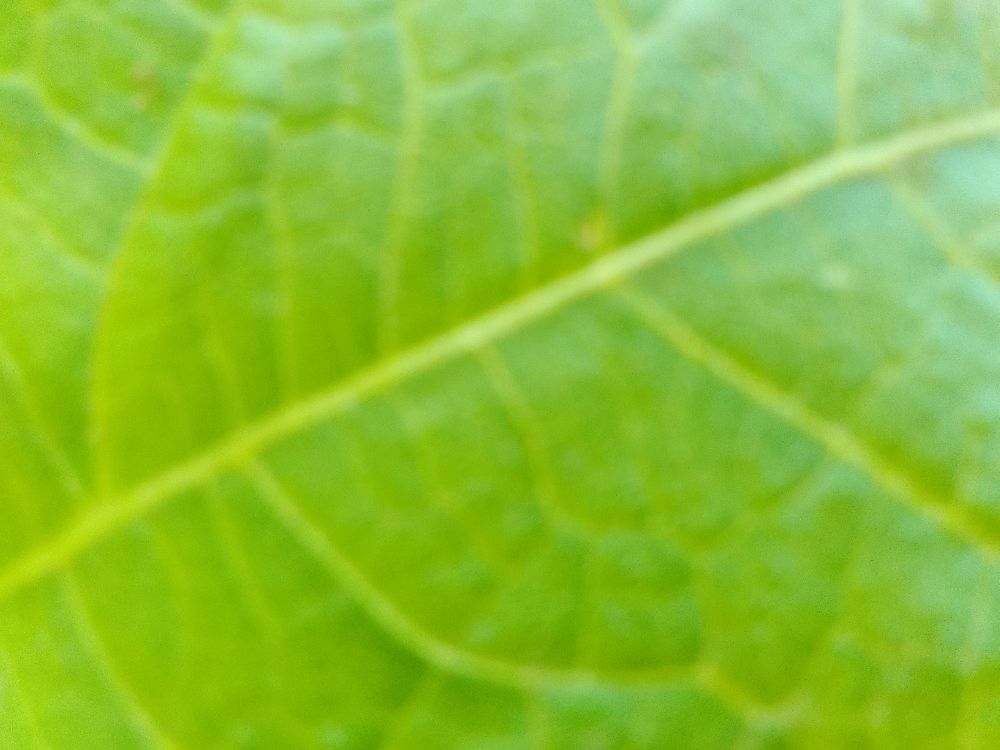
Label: healthy